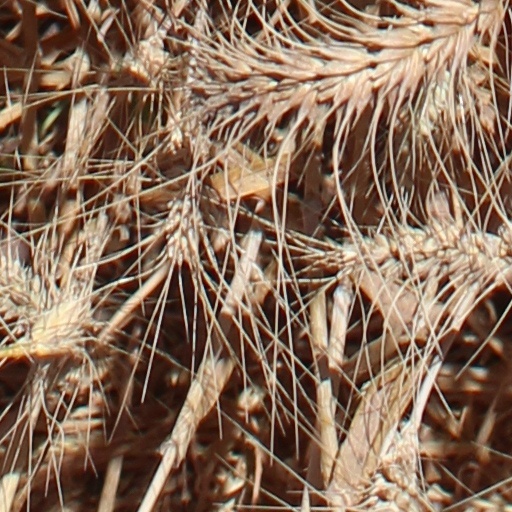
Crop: wheat